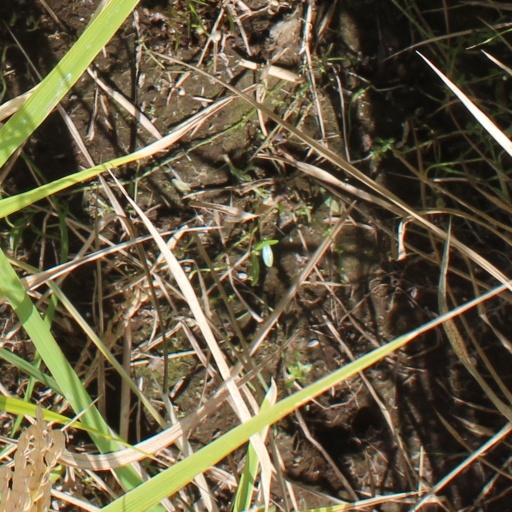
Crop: rice